Jane Garvey (broadcaster)

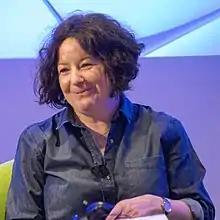
Garvey in 2018

Jane Susan Garvey (born 23 June 1964) is a British radio presenter, until recently of BBC Radio 4's "Woman's Hour", and co-founder of the weekly podcast series "Fortunately" (from March 2017-November 2022). She now hosts a Times Radio show and the "Off Air" podcast with Fi Glover.